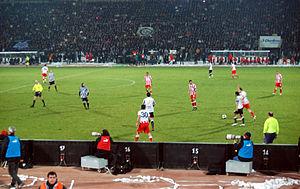
Le championnat de Grèce de football a été créé en 1927. Il s'agissait alors de play-off regroupant les champions régionaux. Le championnat national à poule unique fut créé en 1959 sous le nom d'Alpha Ethniki.
La rivalité entre l'Olympiakos et le PAOK Salonique oppose deux clubs très populaires en Grèce. L'Olympiakos est basé depuis 1925 au Pirée tandis que le PAOK voit le jour 1926 à Thessalonique, plus grande ville du nord de la Grèce.